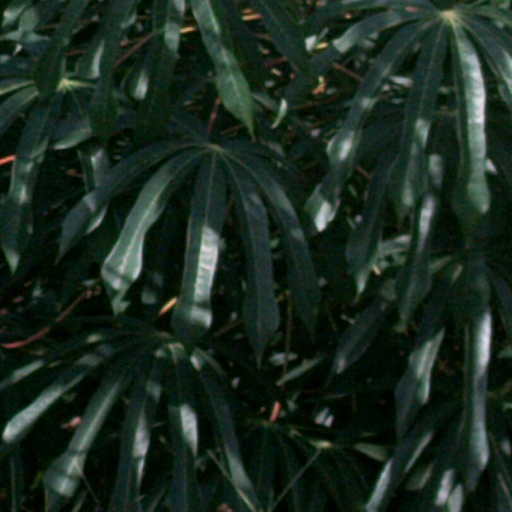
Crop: cassava